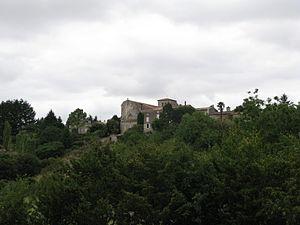
Ardin est une commune française, située dans le département des Deux-Sèvres en région Nouvelle-Aquitaine.